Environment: real
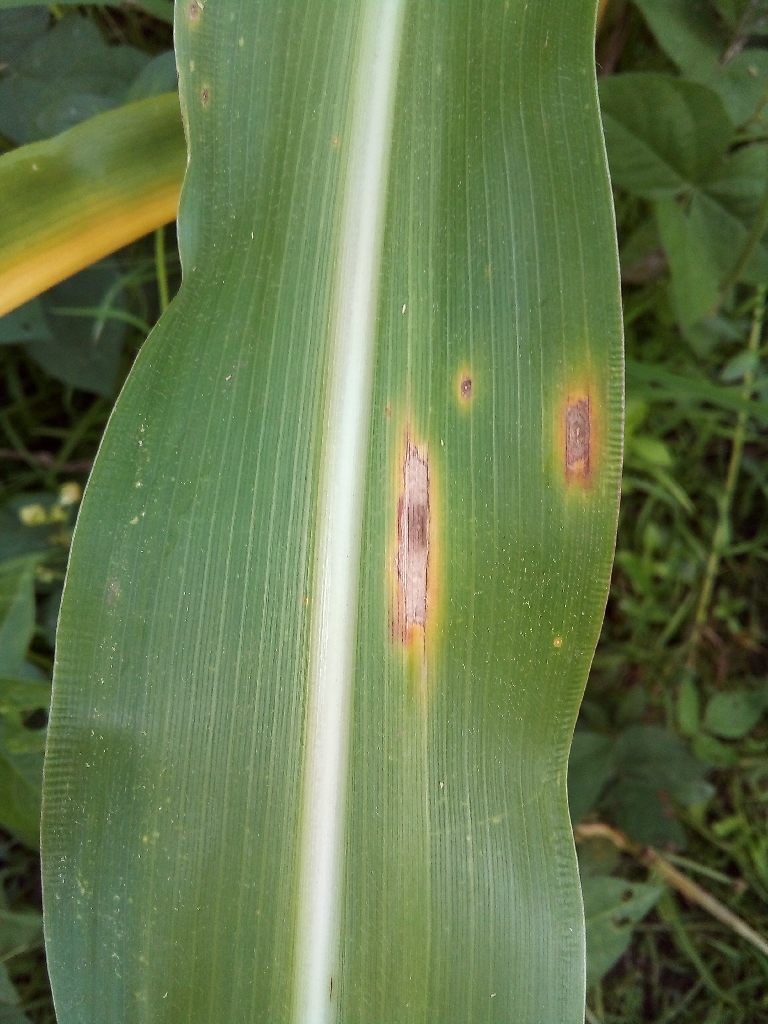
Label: northern_corn_leaf_blight